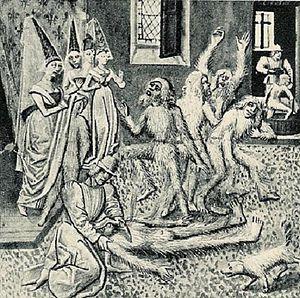
Description
Le Bal des ardents ou Bal des sauvages désigne la conséquence malheureuse d'un charivari organisé à Paris, à l'hôtel Saint-Pol, dans le but de distraire le roi de France Charles VI le 28 janvier 1393. Le spectacle tourne à la tragédie lorsque quatre membres de la noblesse périssent dans l'incendie causé par une torche apportée par Louis, duc d'Orléans, frère du roi. Seuls Charles et l'un des danseurs en réchappent. Déjà très fragile mentalement, le monarque sombre définitivement dans la folie après cet épisode.